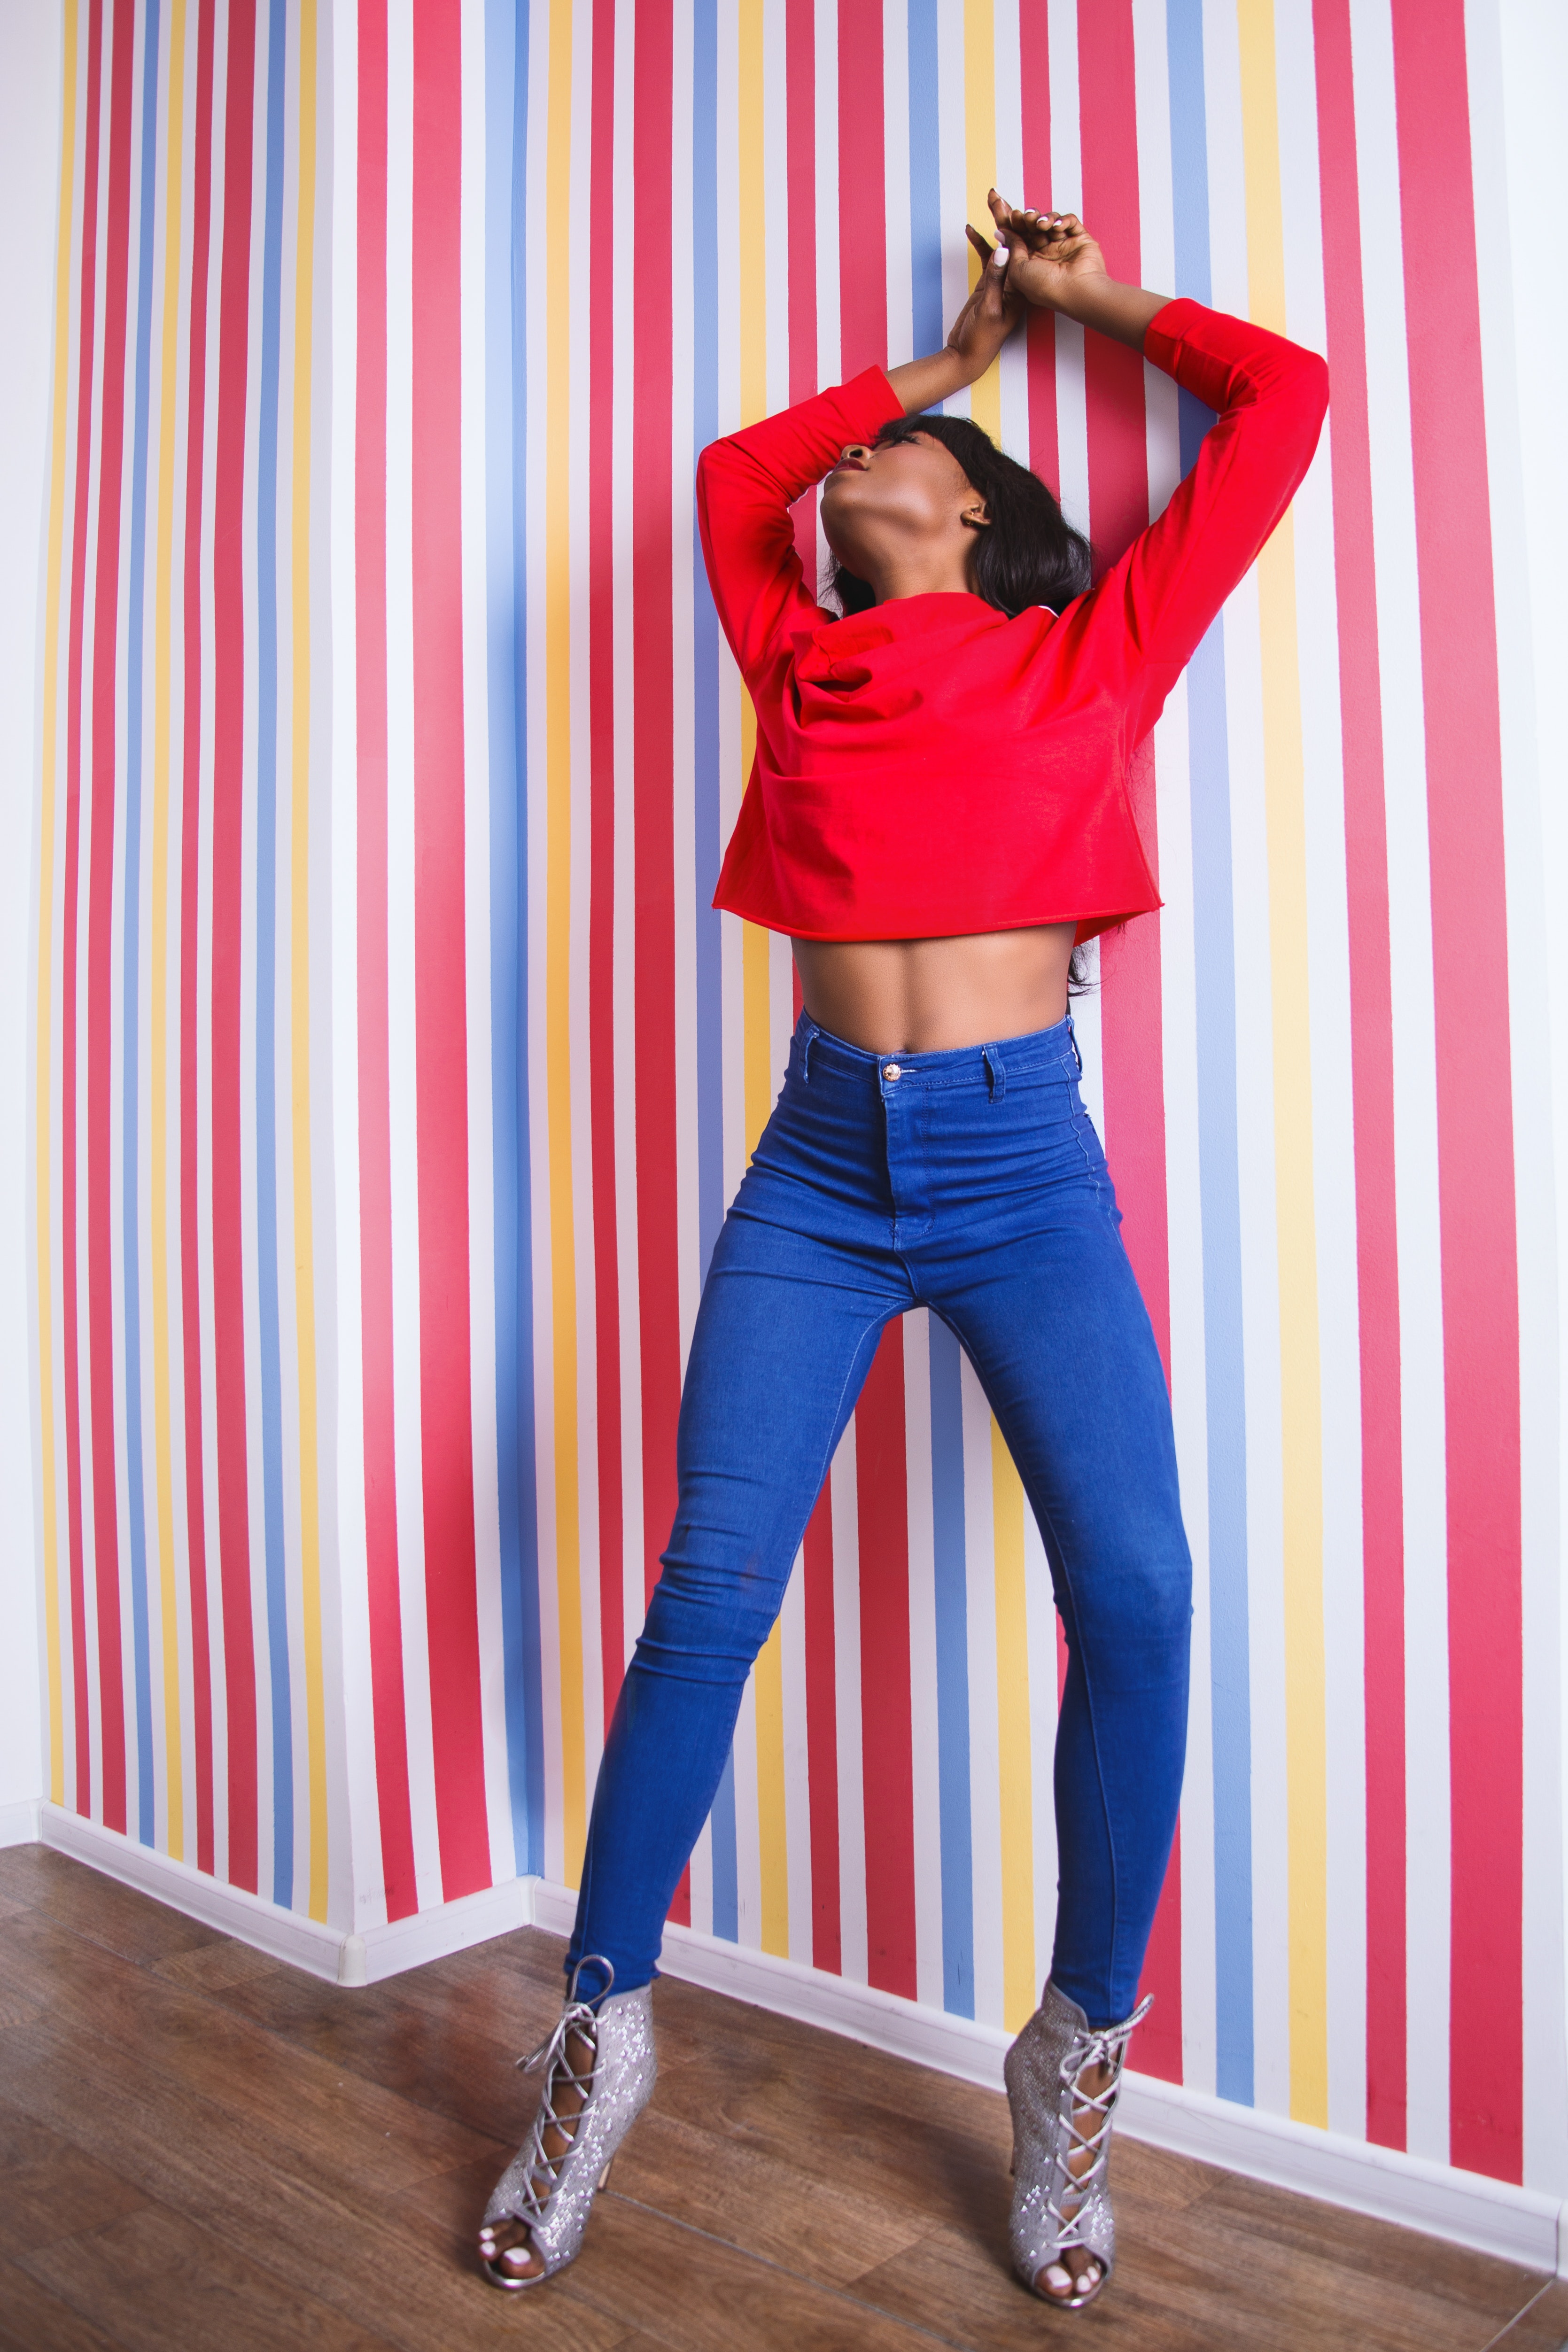
clothing, red, blue, jeans, electric blue, denim, leg, shoulder, standing, footwear, waist, fashion, joint, neck, trousers, textile, shoe, photo shoot, muscle, abdomen, thigh, trunk, yoga pant, human leg, magenta, knee, style, high heels, leggings